The Wire

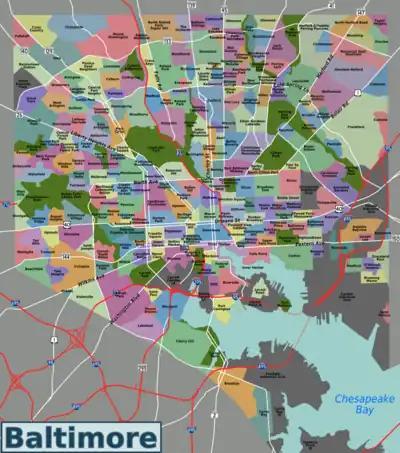
A map of Baltimore and its neighborhoods

The major characters of the first season were divided between those on the side of the law and those involved in drug-related crime. The investigating detail was launched by the actions of Detective Jimmy McNulty (Dominic West), whose insubordinate tendencies and personal problems played counterpoint to his ability as a criminal investigator. The detail was led by Lieutenant Cedric Daniels (Lance Reddick) who faced challenges balancing his career aspirations with his desire to produce a good case. Kima Greggs (Sonja Sohn) was a capable lead detective who faced jealousy from colleagues and worry about the dangers of her job from her domestic partner. Her investigative work was greatly helped by her confidential informant, a drug addict known as Bubbles (Andre Royo).